Anita Bulath

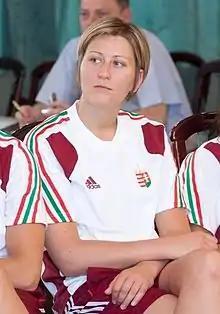
Anita Bulath in 2011

She learned the basics of handball on the famous youth academy of Győri ETO KC, but she did not make any appearances for the team and in 1998 she was eventually transferred to Dunaferr. She made her senior debut in her new team in 2000, and won all possible domestic competitions during her spell at the club (3 championship, 2 cup titles). Her excellent performances caught the eyes of many major clubs and finally FCK Håndbold managed to secure her services. However, she left the club after just one season to join Zdravko Zovko-led Podravka Koprivnica.